Adhisayappiravigal

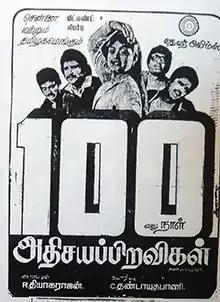
Theatrical release poster

Adhisayappiravigal is a 1982 Indian Tamil-language masala film directed by R. Thyagarajan, starring Prabhu, Karthik and Radha. The film was released on 14 November 1982.